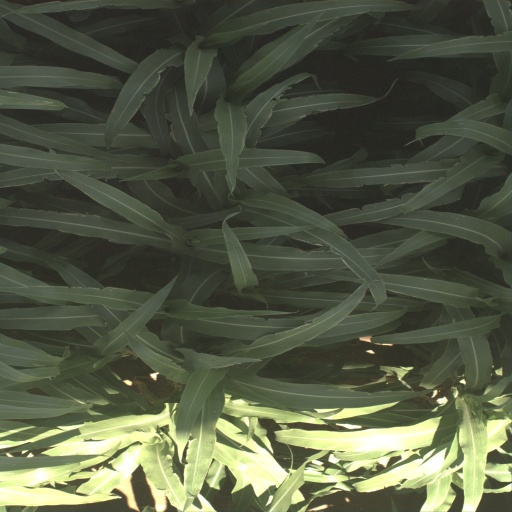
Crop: sorghum